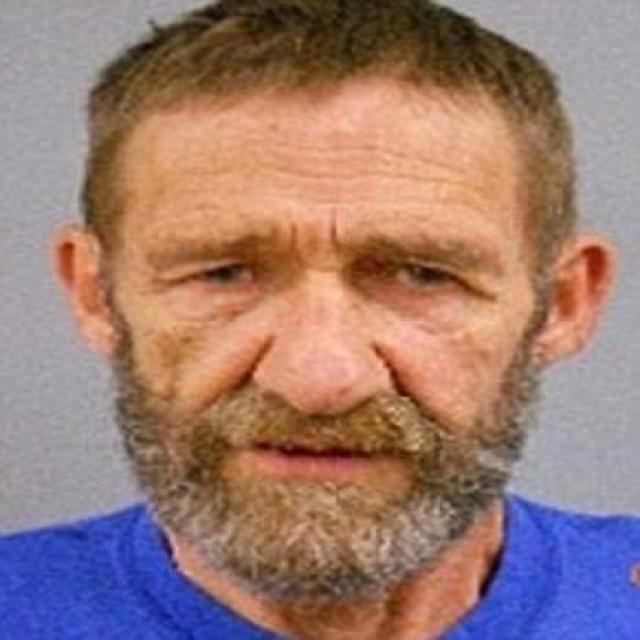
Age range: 45-64